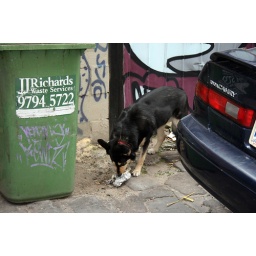
This cute puppy followed me around for a bit, while I was taking snaps of graff in Fitzroy, Melbourne